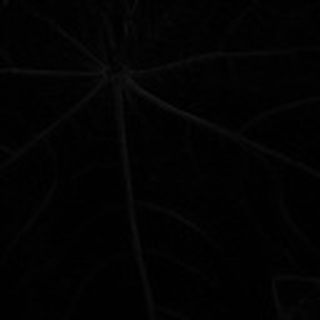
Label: healthy_cotton